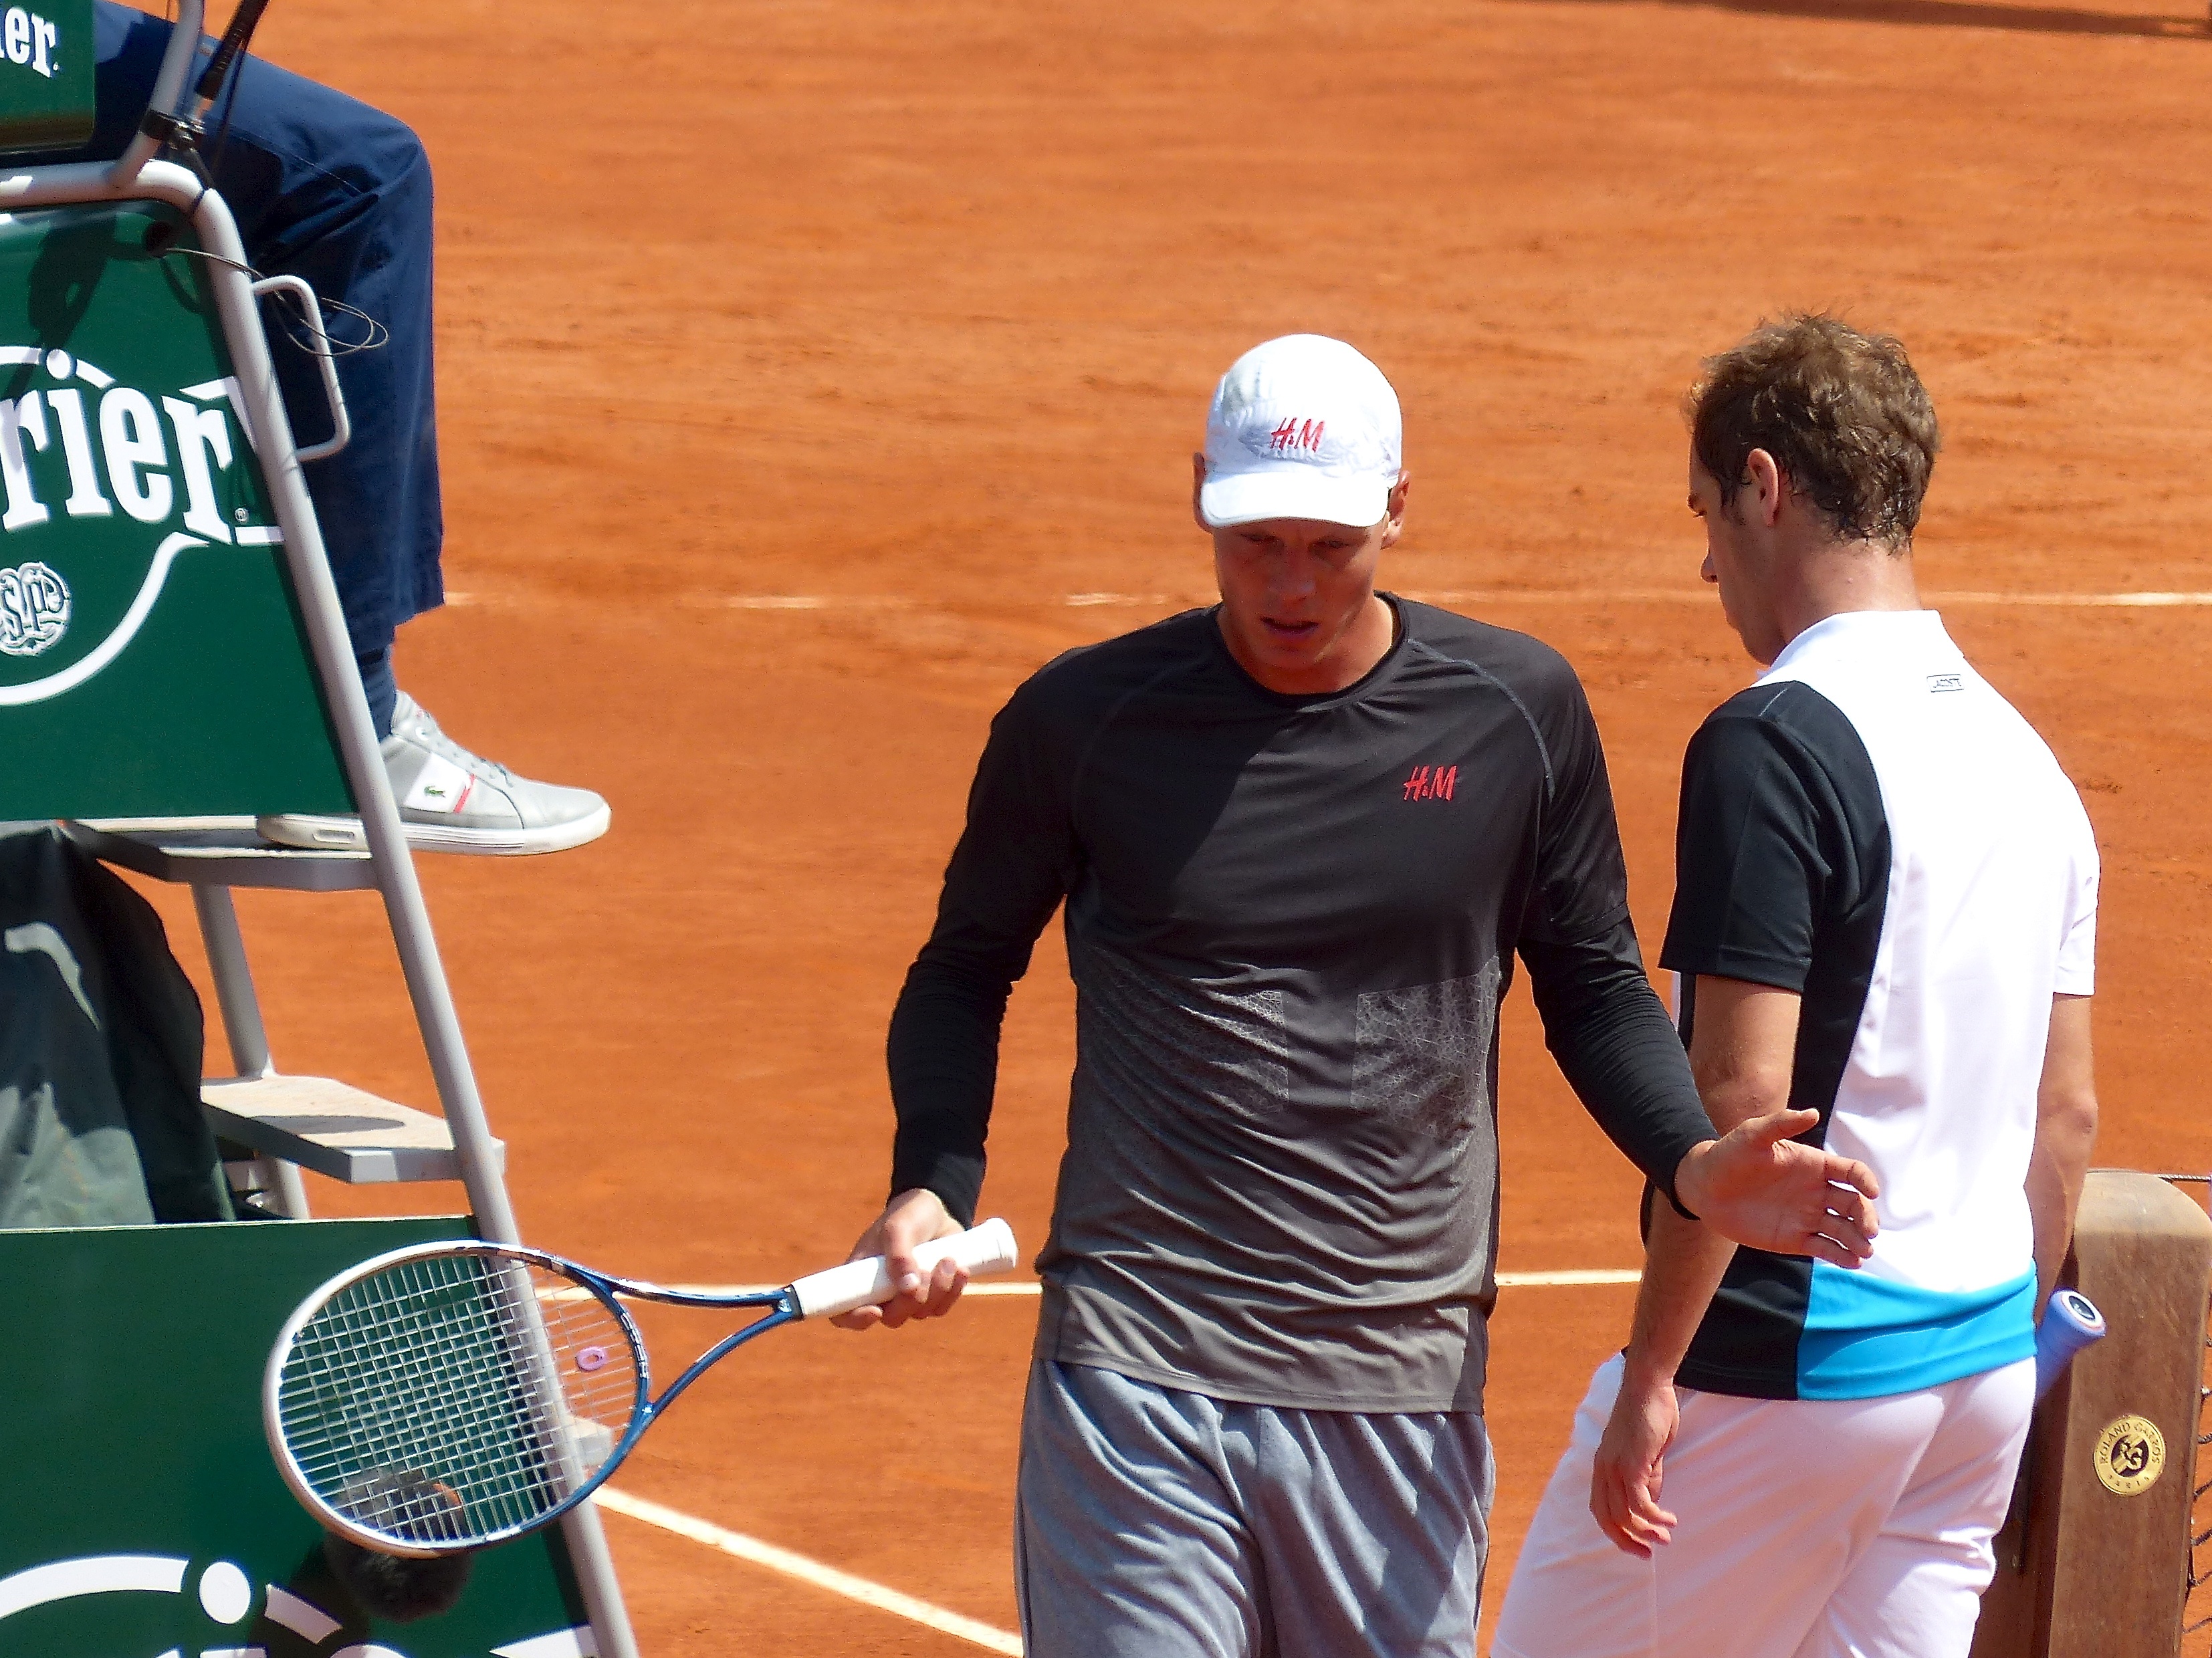
france, 2013, tennis, rolandgarros, sports, championship, tournament, berdych, frenchopen, gasquet, ball game, tennis player, individual sports, competition event, racquet sport